1996 Senior British Open

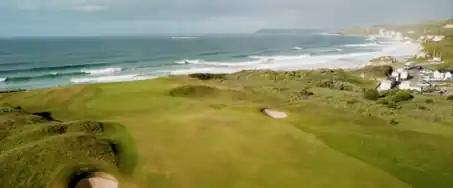
Royal Portrush GC 5th hole

105 players entered the competition. One of them withdrew. 61 players, all of them professionals, no amateurs, made the 36-hole cut. One of them was disqualified.